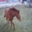
Label: horse